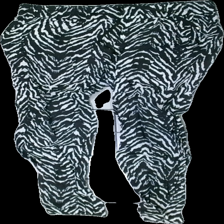
View: front
Type: Trousers
Category: Ladies
Brand: Gina Tricot
Colors: Black, White
Material: 100% polyester
Pattern: Geometric print
Cut: Regular
Size: 40
Season: All
Price range: 50-100
Recommended usage: Reuse